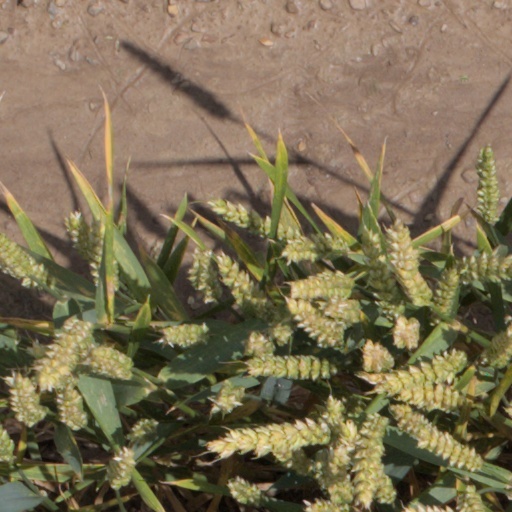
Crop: wheat